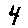
Label: 4